Answer in natural language. Considering the relative positions, where is brown rectangular extendable dining table (highlighted by a blue box) with respect to modern black leather chair (highlighted by a red box)? Choose between the following options: below or above
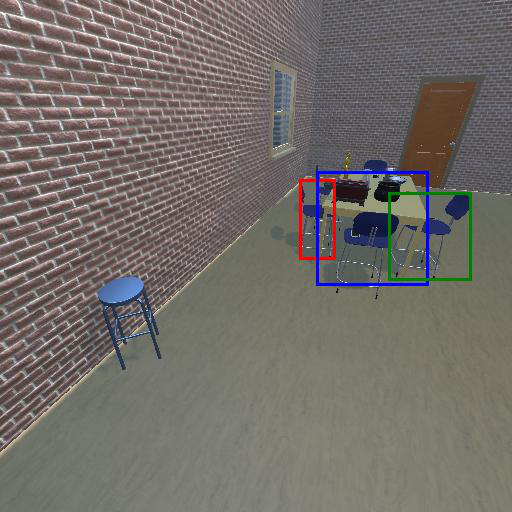
<answer>above</answer>